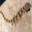
Label: lizard